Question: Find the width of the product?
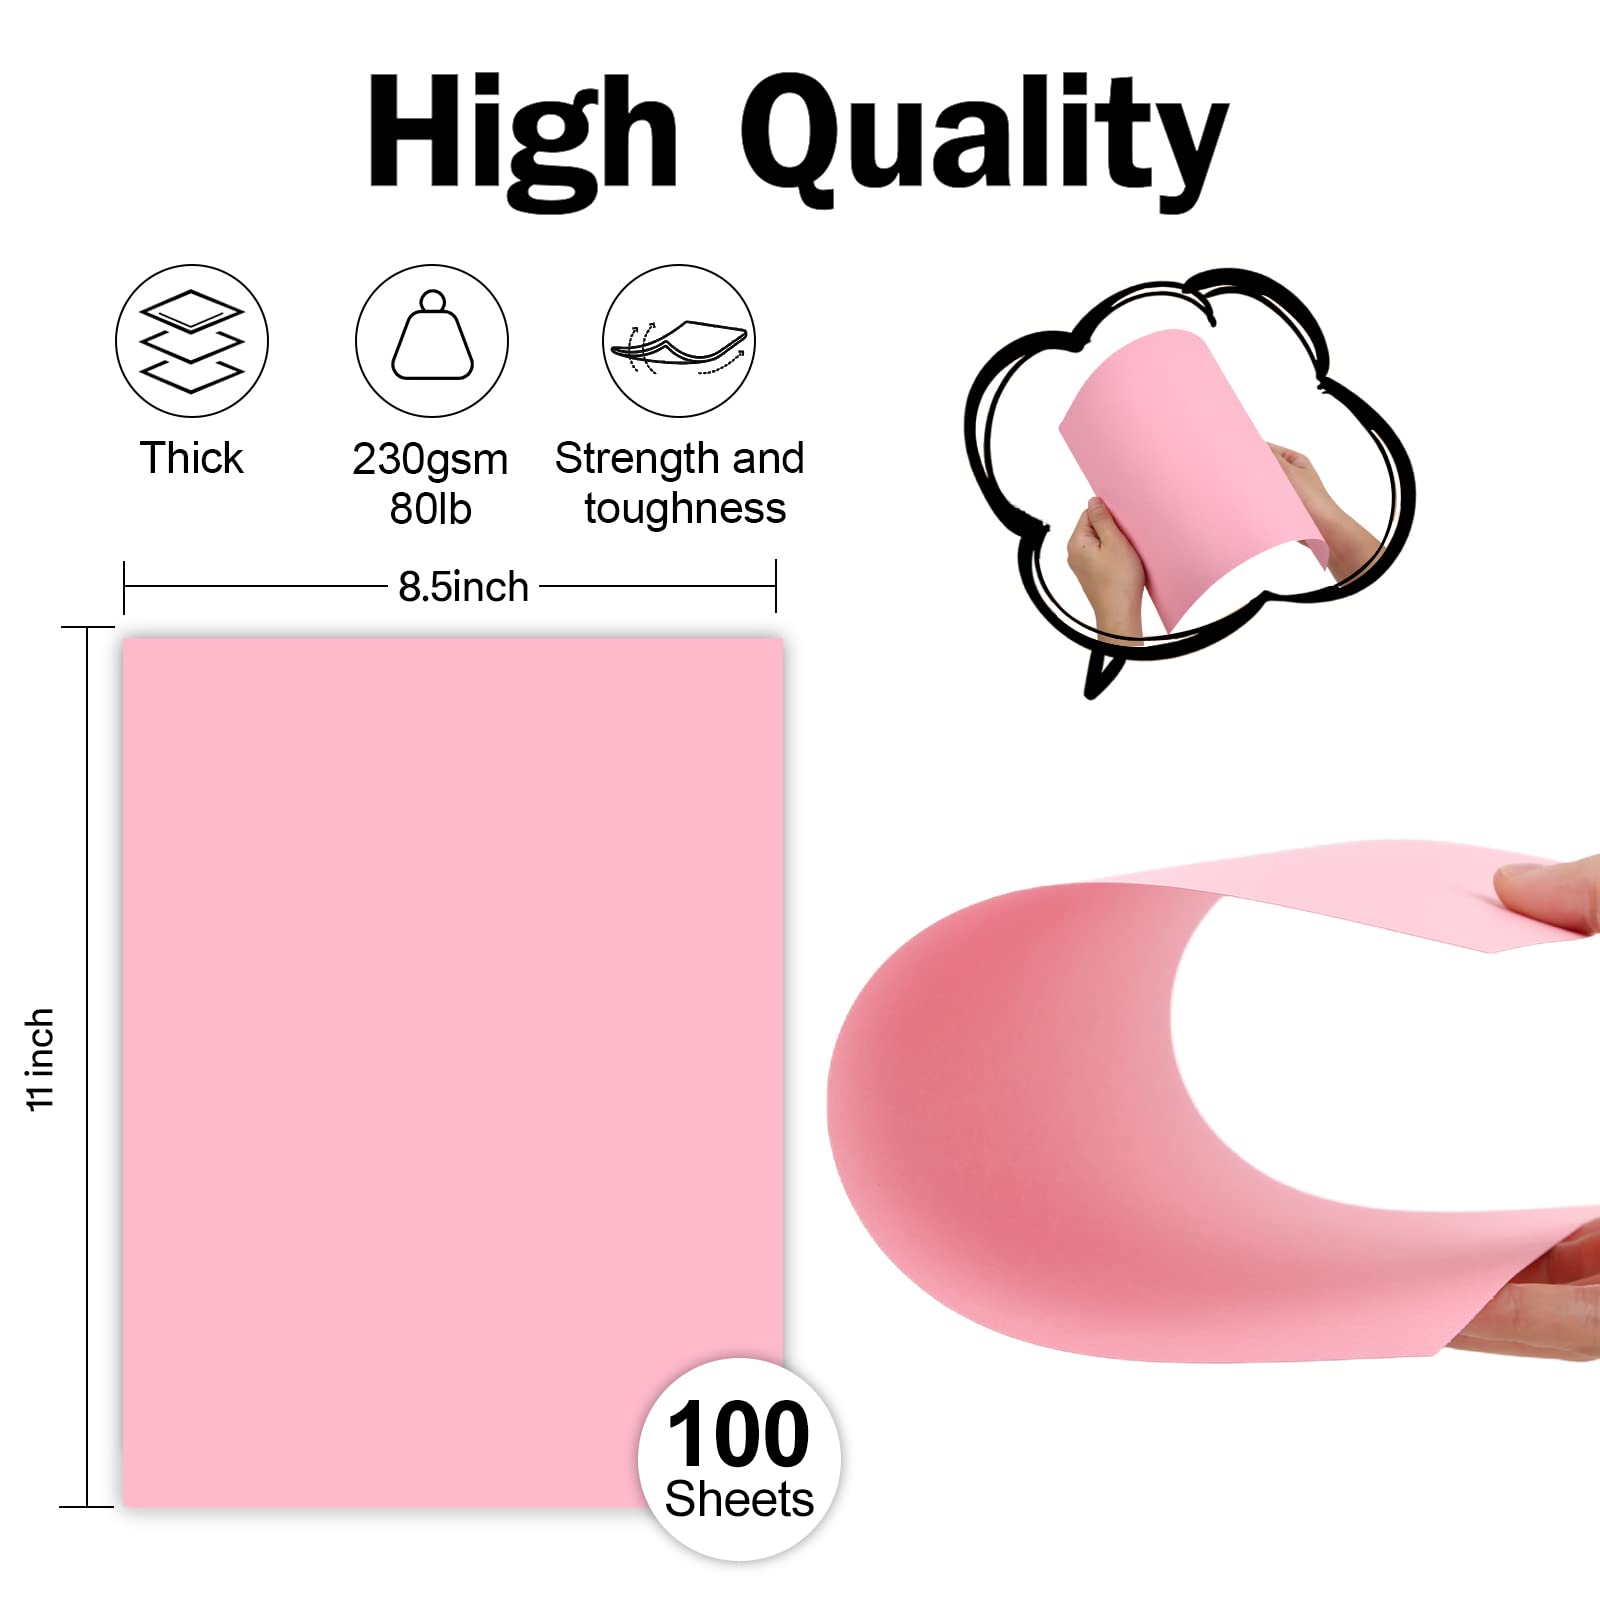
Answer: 8.5 inch